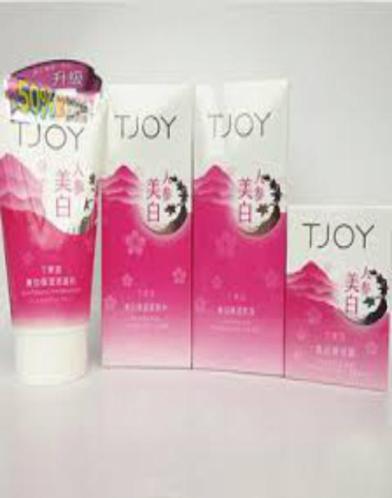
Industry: Necessities